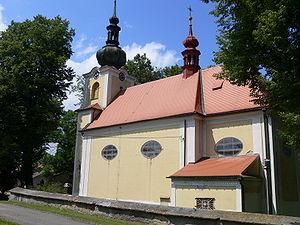
Pivín est une commune du district de Prostějov, dans la région d'Olomouc, en République tchèque. Sa population s'élevait à 725 habitants en 2018.